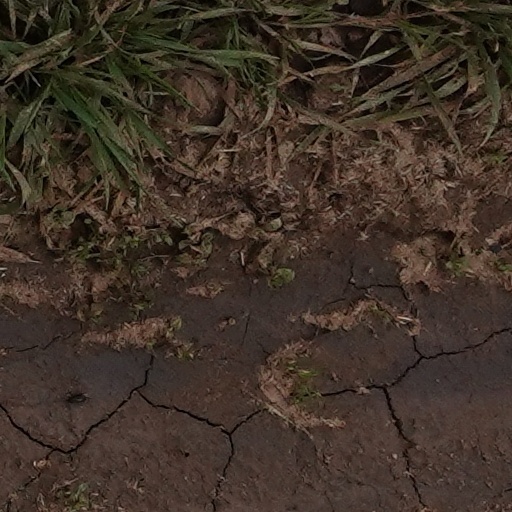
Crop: wheat